Burger Boat Company

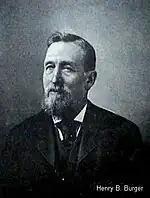
Henry B Burger Sr.

Henry B. Burger Sr. founded the H. Burger Shipyard in 1863 after moving to Manitowoc, WI, from Milwaukee where was employed with the Wolf & Davidson Shipyard as a builder. In Manitowoc, he found a pool of European immigrant craftsmen to employ. The demand for small fishing boats for local fishermen prompted the production 20' to 30' Mackinaw style vessels.